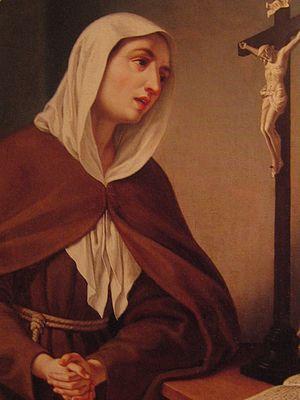
Les arts plastiques et visuels en Suisse englobent les artistes suisses et leur production artistique, toute œuvre artistique en Suisse ainsi que les lieux de d'apprentissage et de diffusion des arts plastiques et arts visuels, soit notamment la peinture, la sculpture, l'art vidéo et la photographie.